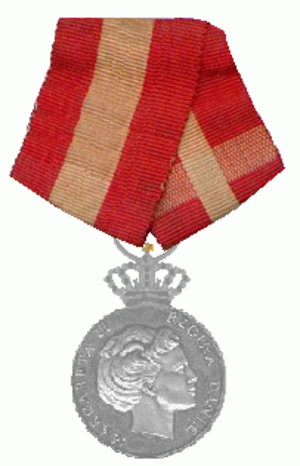
Den Kongelige Belønningsmedalje
Den Kongelige Belønningsmedalje er monarkens private fortjenstemedalje, der uddeles uden forudgående ministerindstilling, for særlige fortjenester.